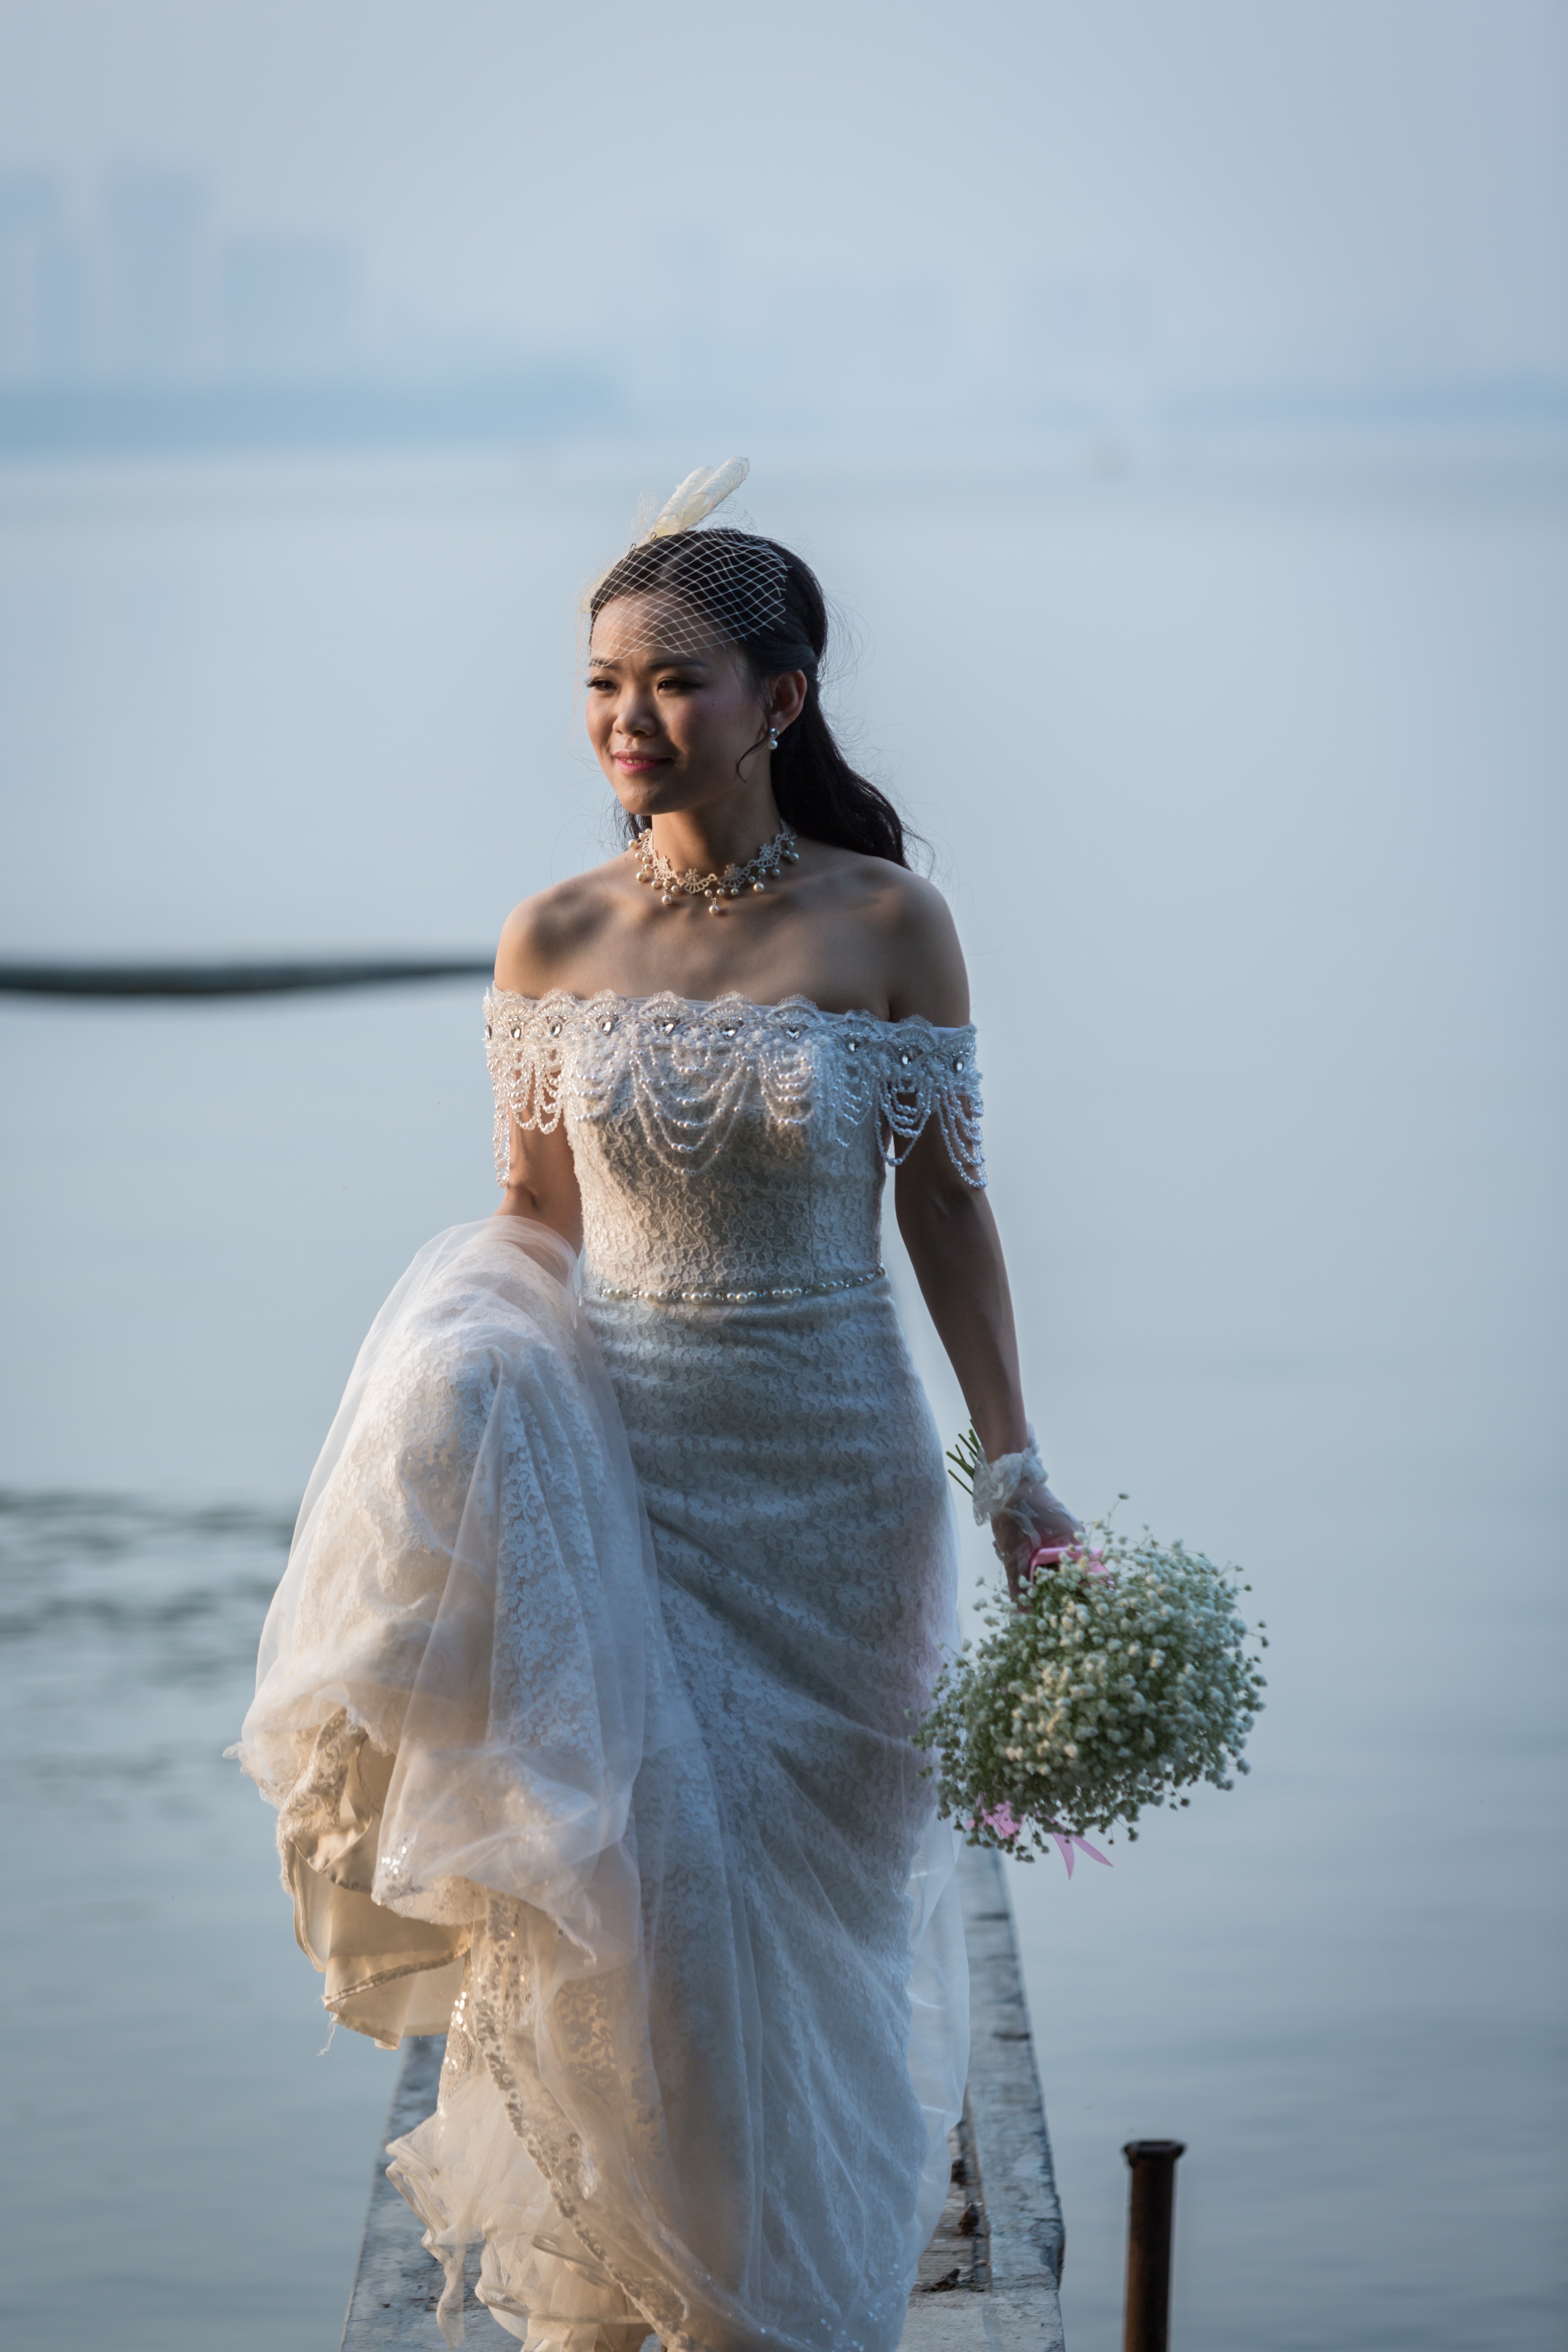
woman, model, spring, fashion, blue, clothing, wedding dress, bride, ceremony, dress, beauty, prom, gown, wedding dresses, photo shoot, bridal clothing, east lake, limbo door